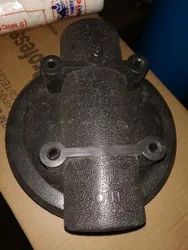
Label: Jumbo_Micron_Filter_Housing